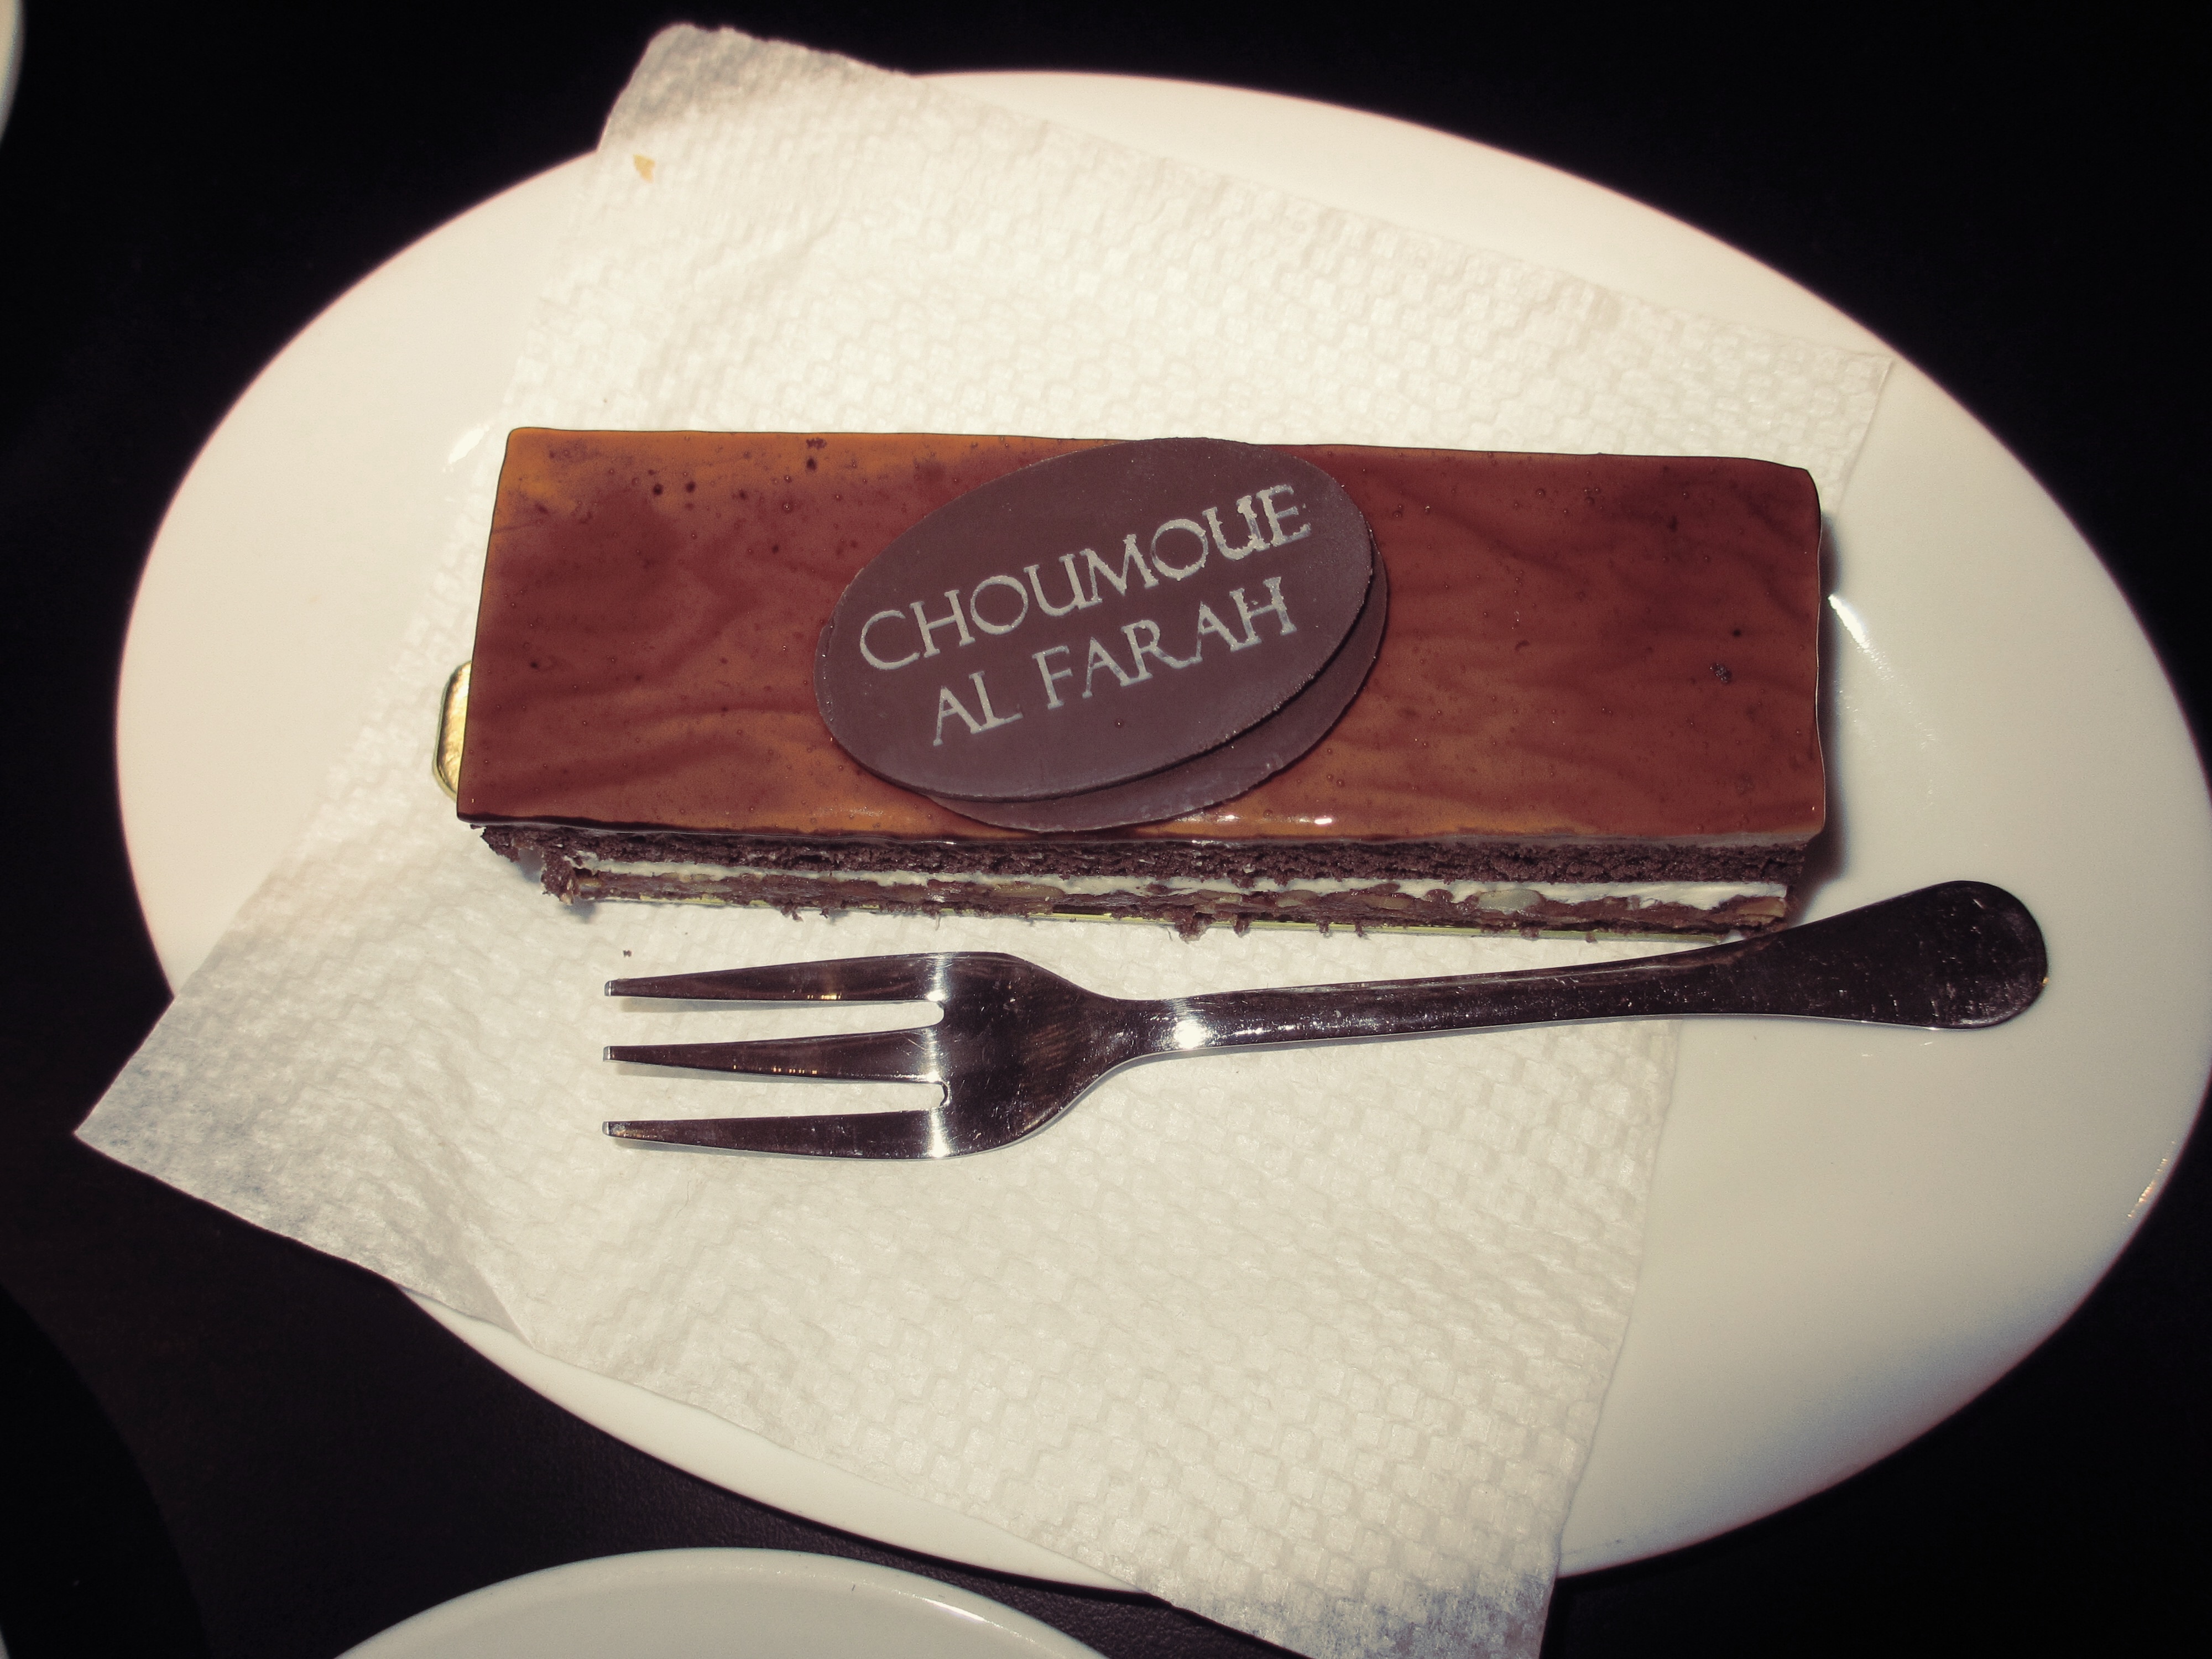
food, chocolate, dessert, cake, icing, torte